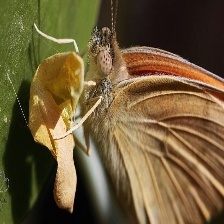
Species: COMMON BANDED AWL